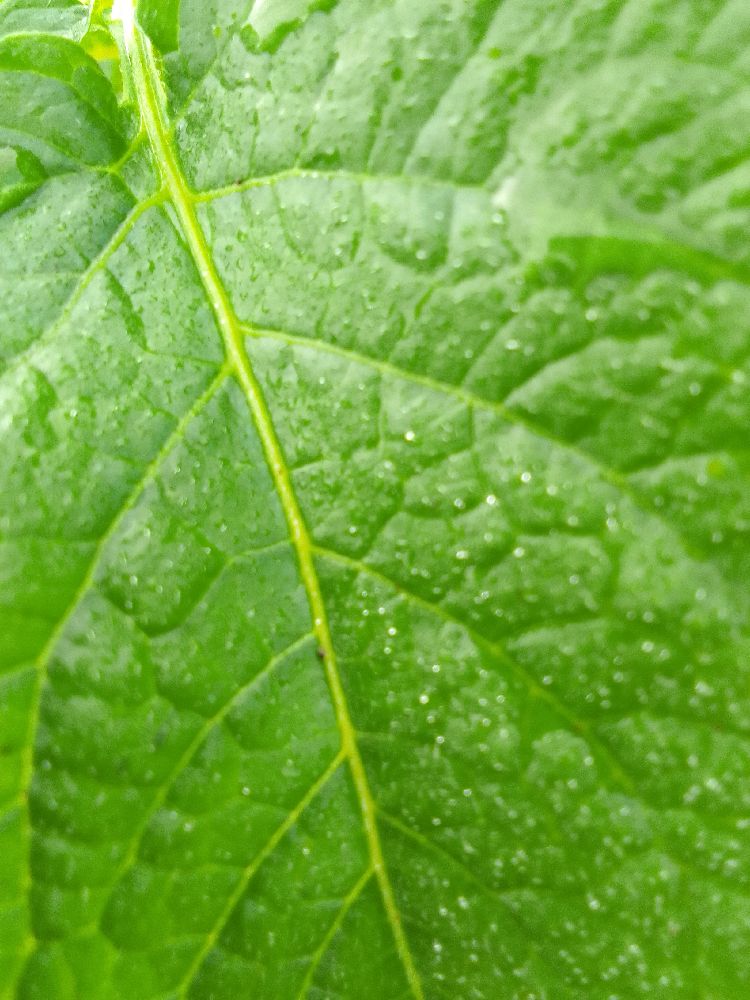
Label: Healthy